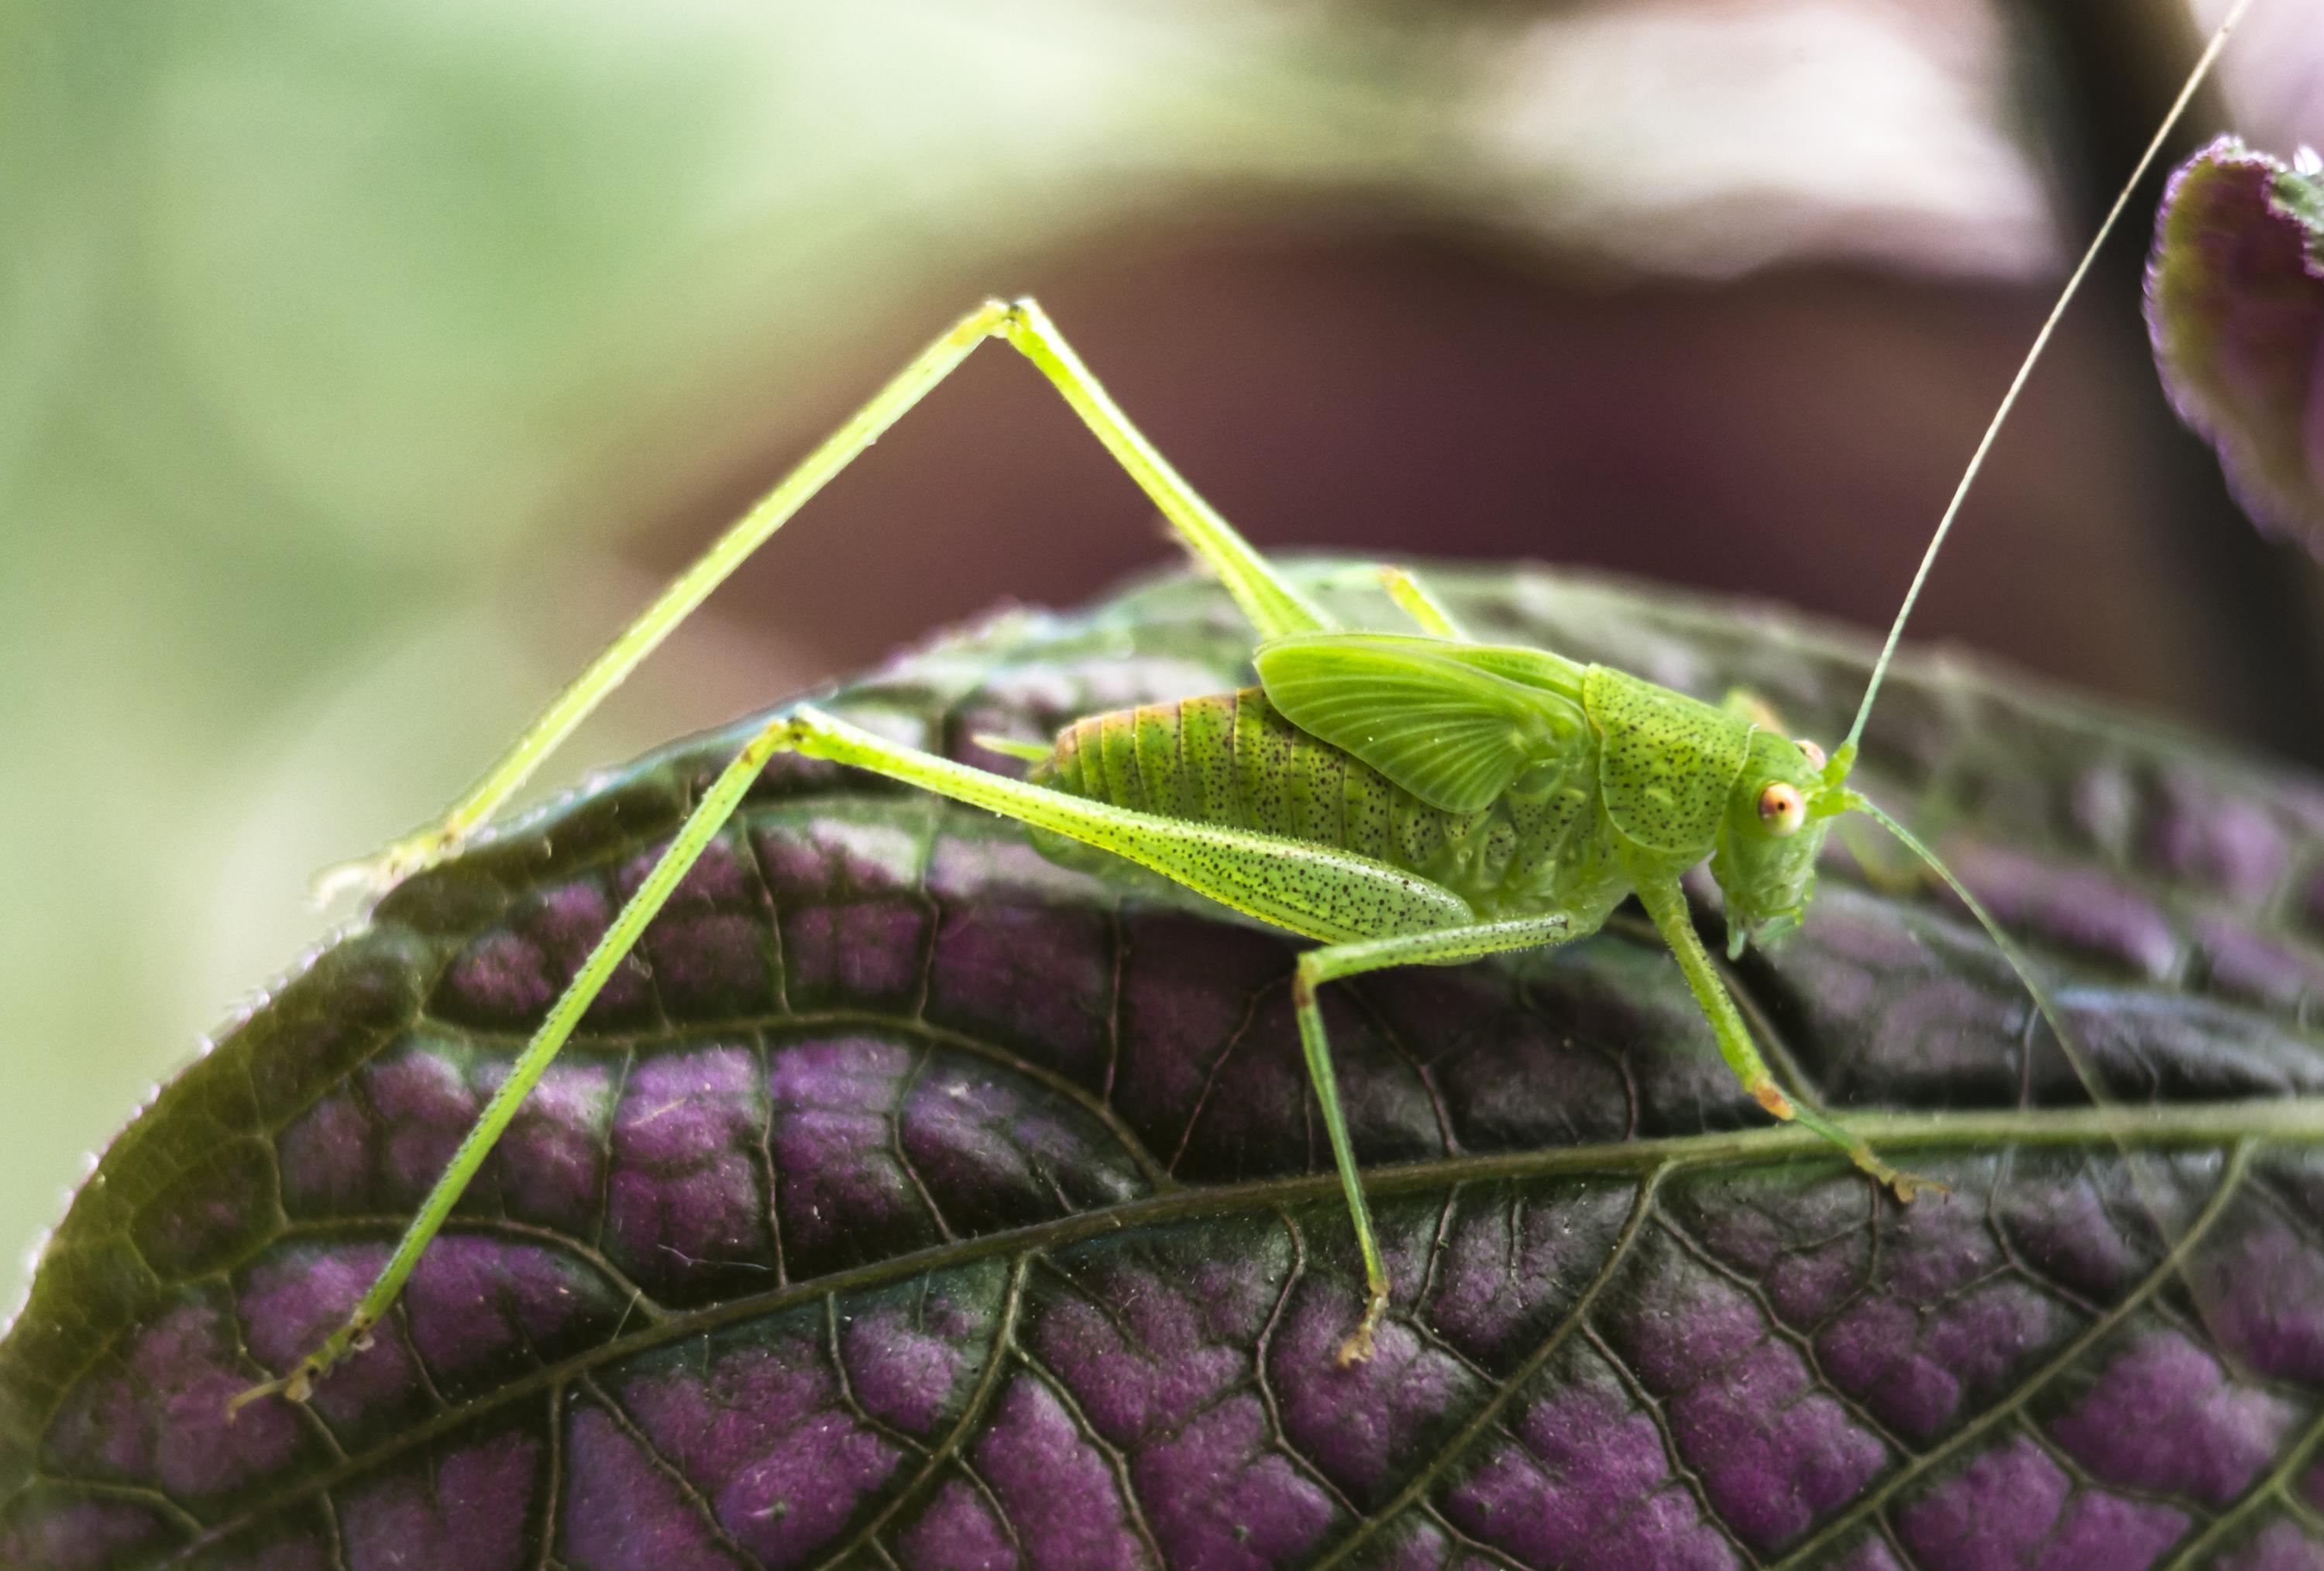
nature, plant, photography, leaf, flower, europe, green, insect, macro, serene, nikon, fauna, invertebrate, cricket, close up, vert, nikkor, insecte, pourpre, grasshopper, minibeast, leave, criquet, macro photography, c uruyann, plant stem, cricket like insect